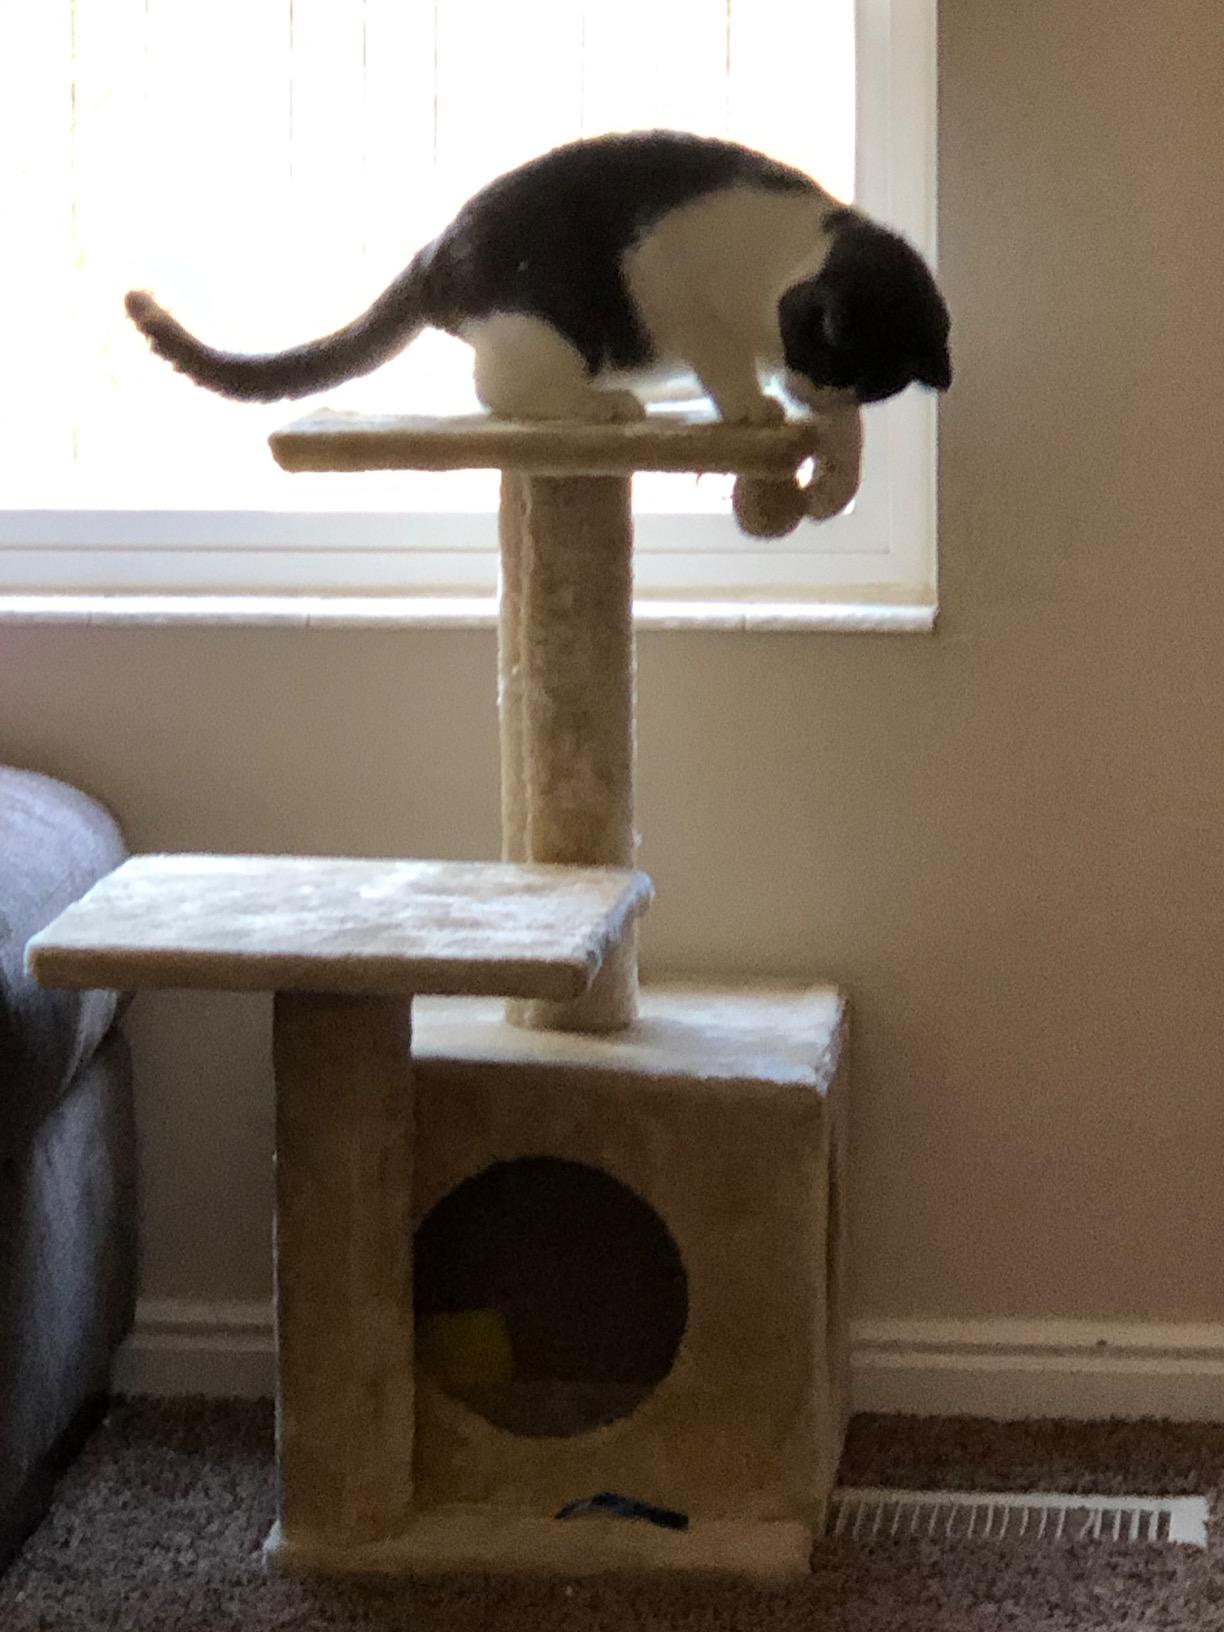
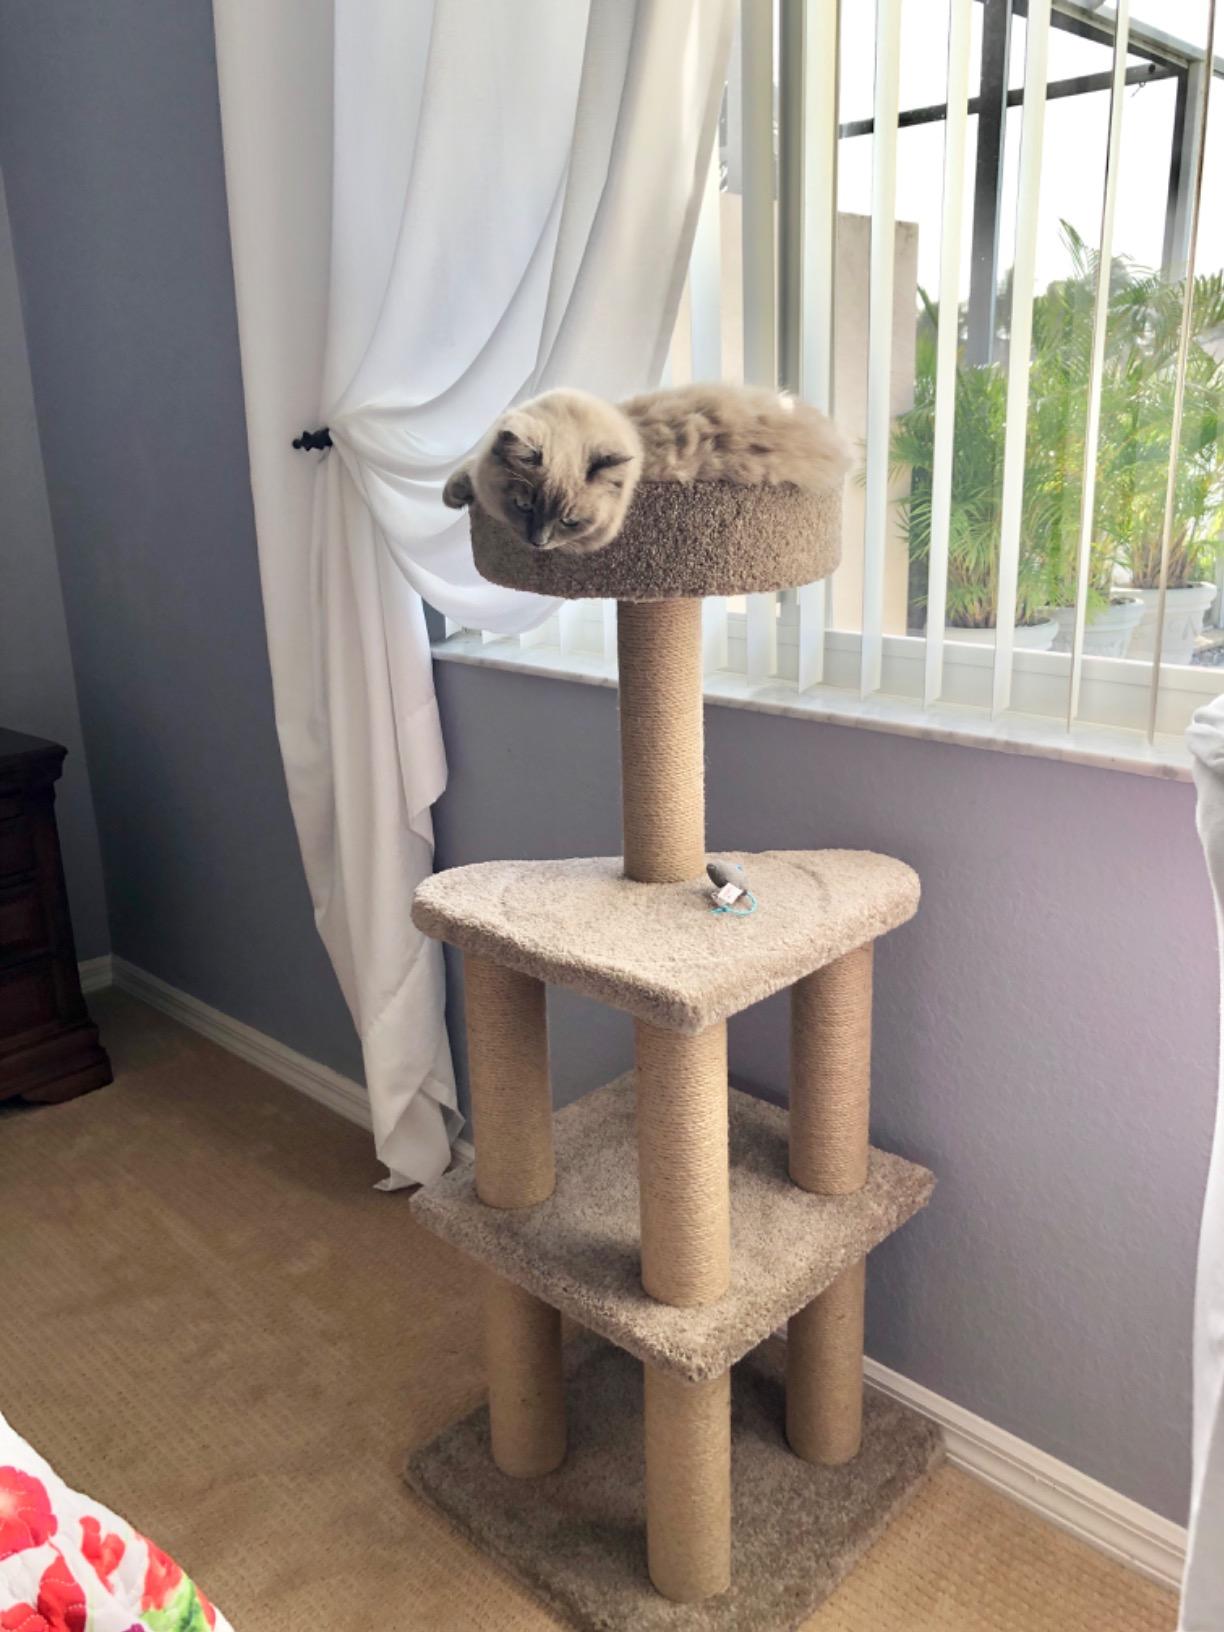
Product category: items_cat tree
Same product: no